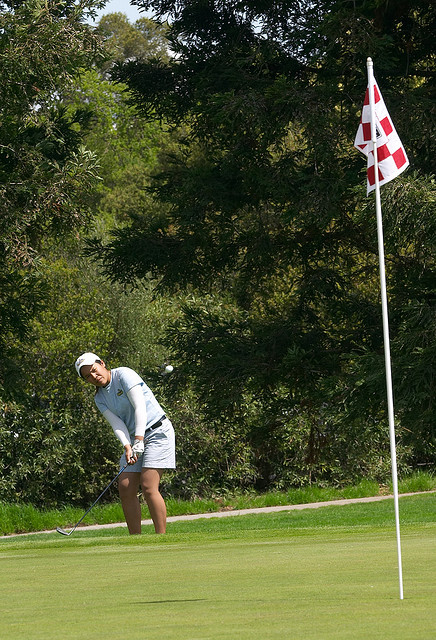
người đàn ông đang cố gắng đưa banh gôn vào lỗ